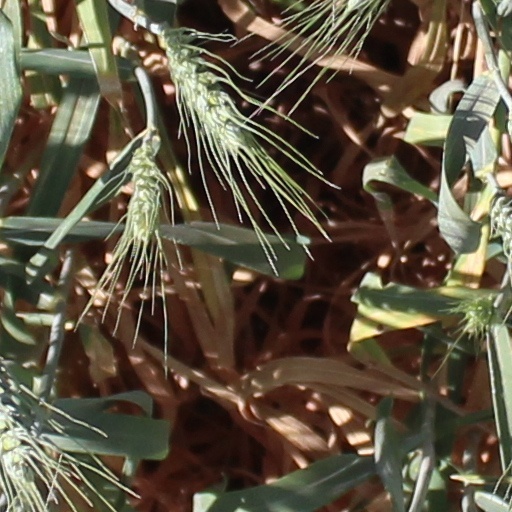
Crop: wheat